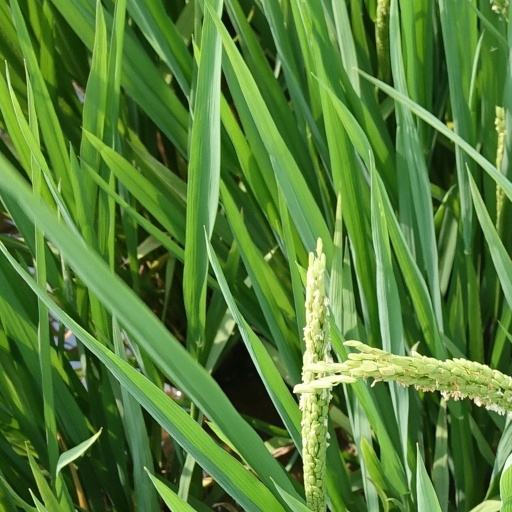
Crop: rice